Frank Brugger

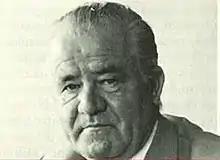
Frank Brugger in 1985

Franz "Frank" Brugger, (7 March 1927 — 27 February 2000) was a New Zealand businessman known for his car parts factory in Wainuiomata and production of a highly efficient wood burning stove. He was born in Rottemann, Austria on 7 March 1927 and died in Wainuiomata, New Zealand on 27 February 2000.